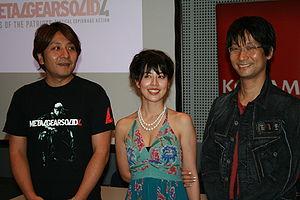
Metal Gear Solid 4: Guns of the Patriots est un jeu vidéo développé par Kojima Productions, sorti le 12 juin 2008 sur la console PlayStation 3. Le jeu est co-réaliséé par Hideo Kojima et Shuyo Murata. Il s'agit du septième épisode de la série Metal Gear. Guns of the Patriots étend les mécanismes de jeu des précédents opus en mélangeant action et infiltration et fait une nouvelle fois la part belle au récit et aux cinématiques grand spectacle. Le titre parachève l'histoire de Solid Snake, le héros de la série, et répond aux questions laissées en suspens dans les précédents épisodes. Le jeu intègre le pack de base du jeu en ligne Metal Gear Online.